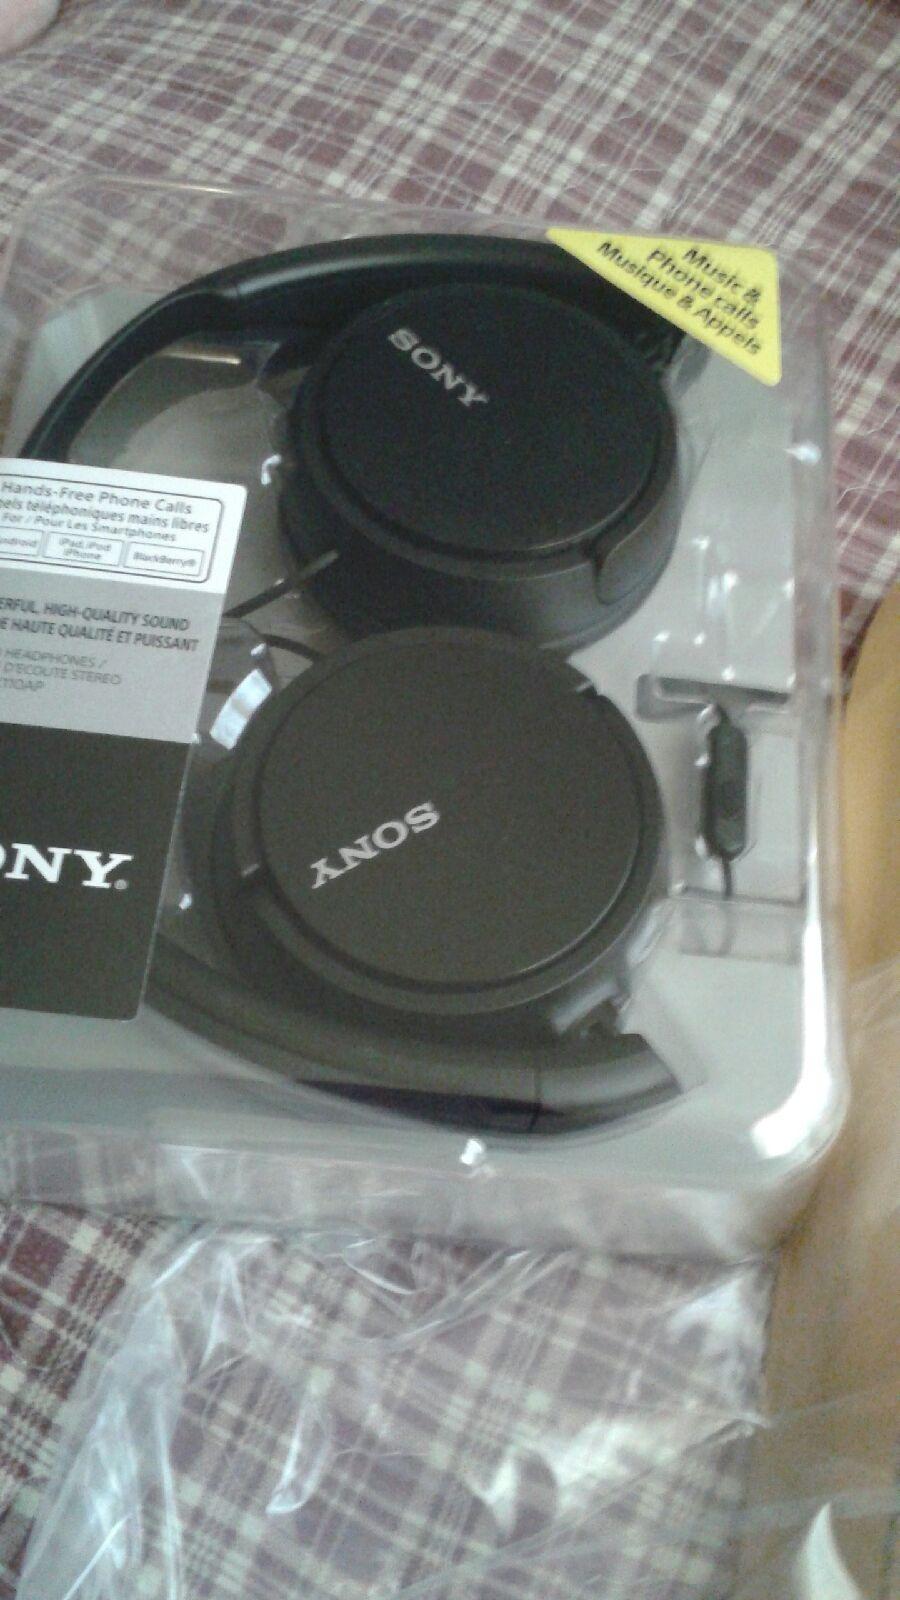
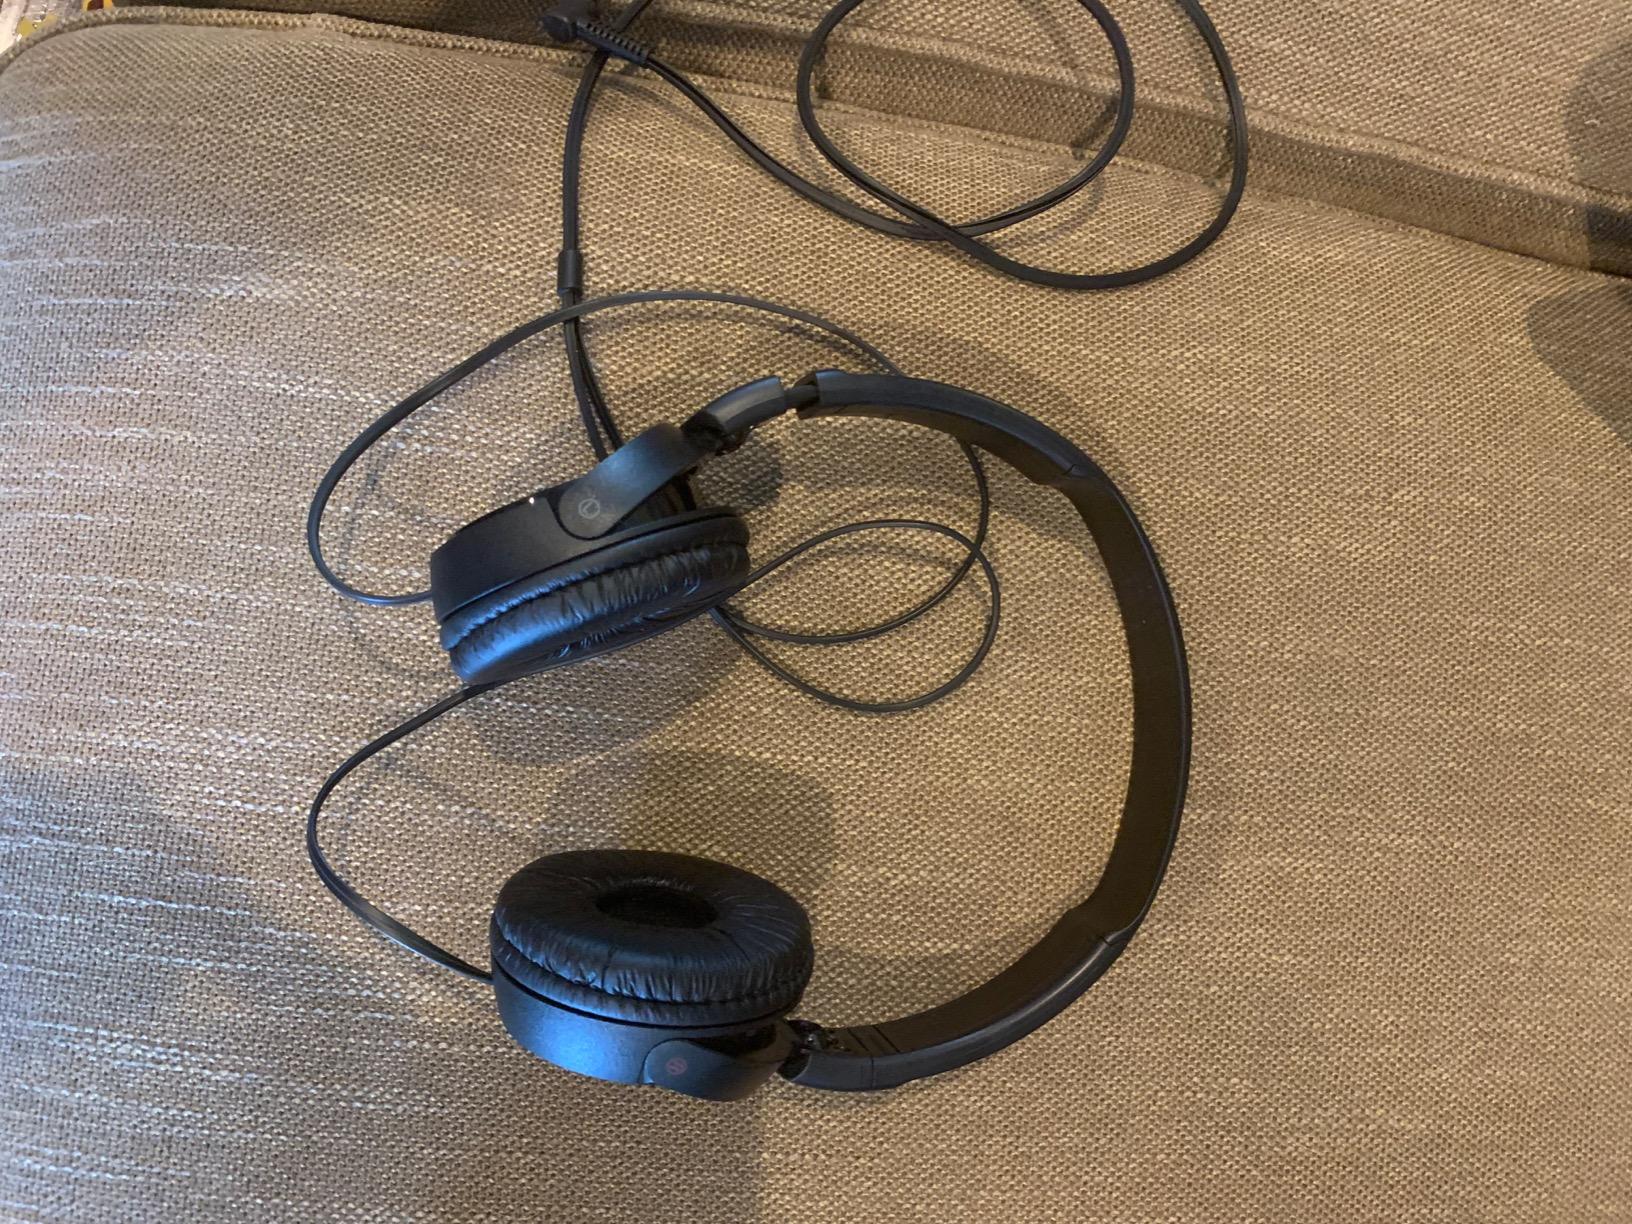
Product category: headphones
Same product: no